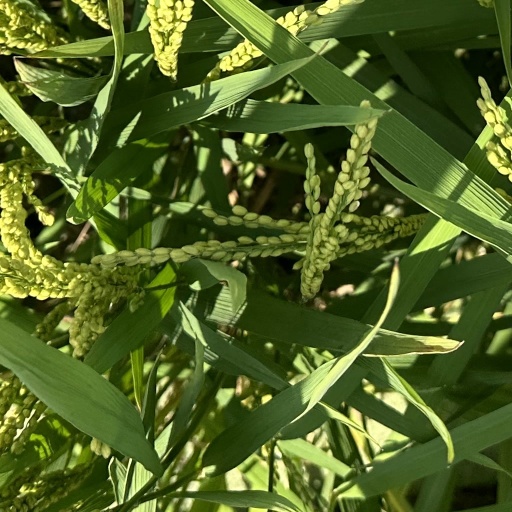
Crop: rice